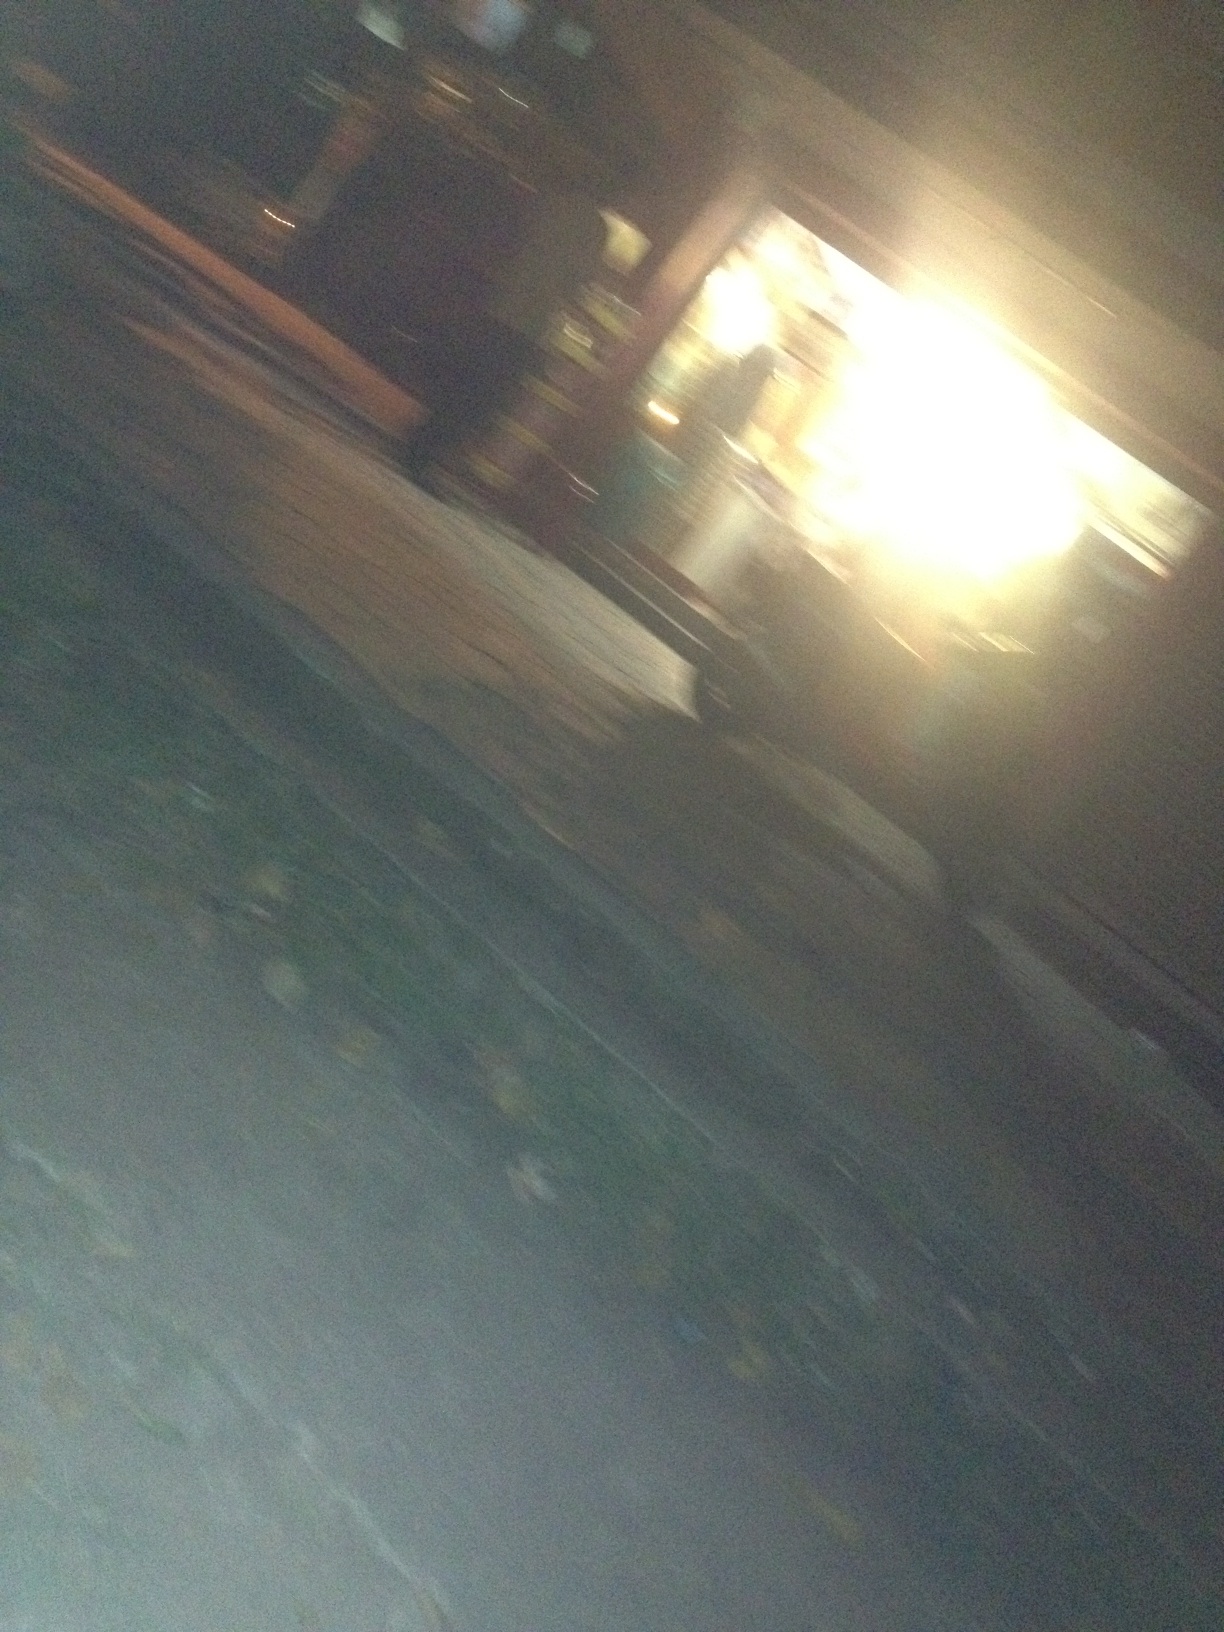Question: What the fuck is this?
Answer: unanswerable